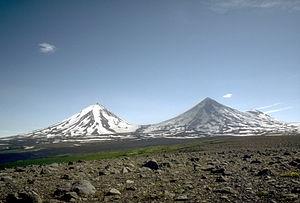
Le mont Pavlof, en anglais Mount Pavlof, est un volcan des États-Unis situé en Alaska, dans la péninsule d'Alaska. Culminant à 2 519 mètres d'altitude, il est le volcan le plus actif de l'arc des Aléoutiennes. Le Pavlof Sister, un autre volcan, est son voisin immédiat.